I Love Trouble (1948 film)

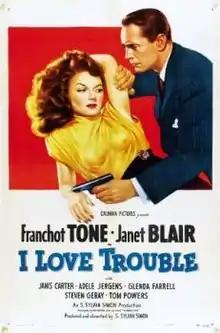
Film poster

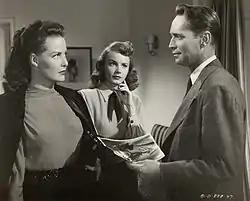
Janis Carter, Janet Blair and Franchot Tone

I Love Trouble is a 1948 American film noir crime film written by Roy Huggins from his first novel "The Double Take", directed by S. Sylvan Simon, and starring Franchot Tone as Stuart Bailey. The character of Stuart Bailey was later portrayed by Efrem Zimbalist, Jr. in the television series "77 Sunset Strip".